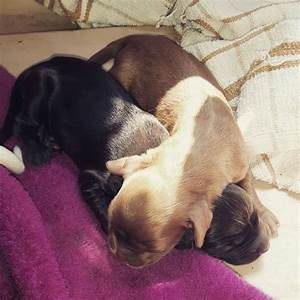
Label: cane